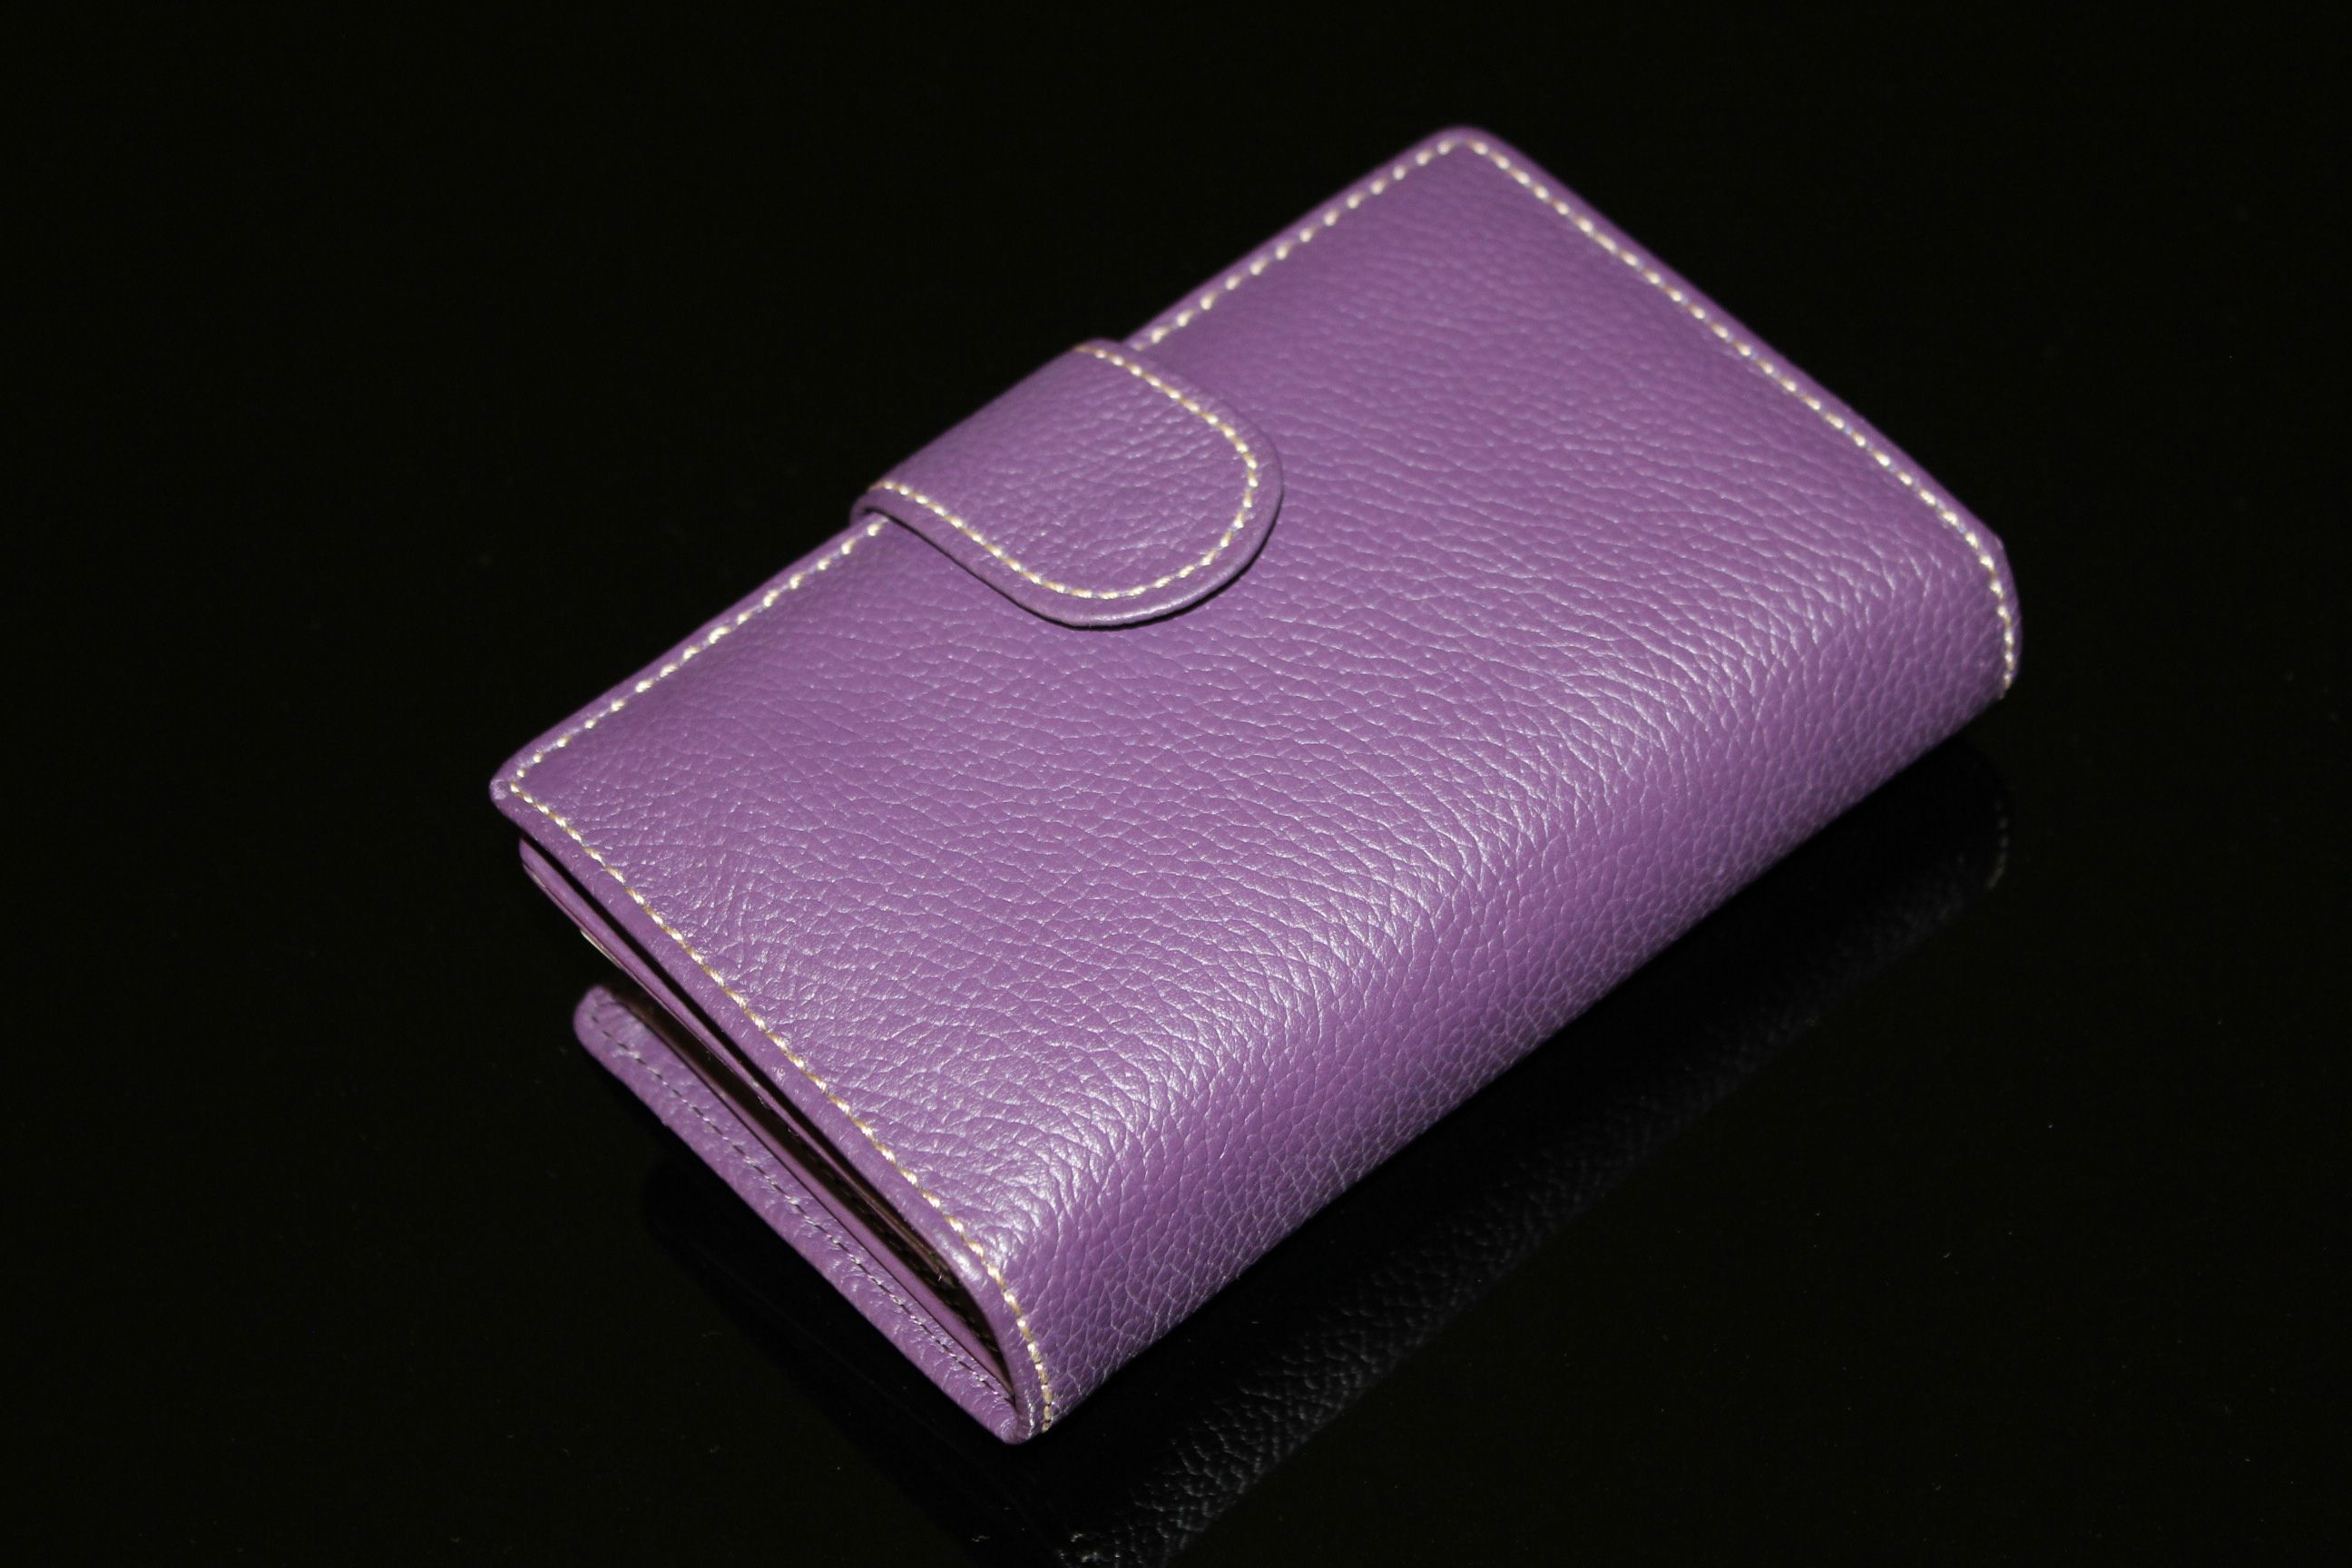
leather, purple, female, money, fashion, pink, lavender, handbag, wallet, brand, purse, violet, magenta, accessory, billfold, women's, fashion accessory, coin purse, bling bling, pocket book, purple wallet